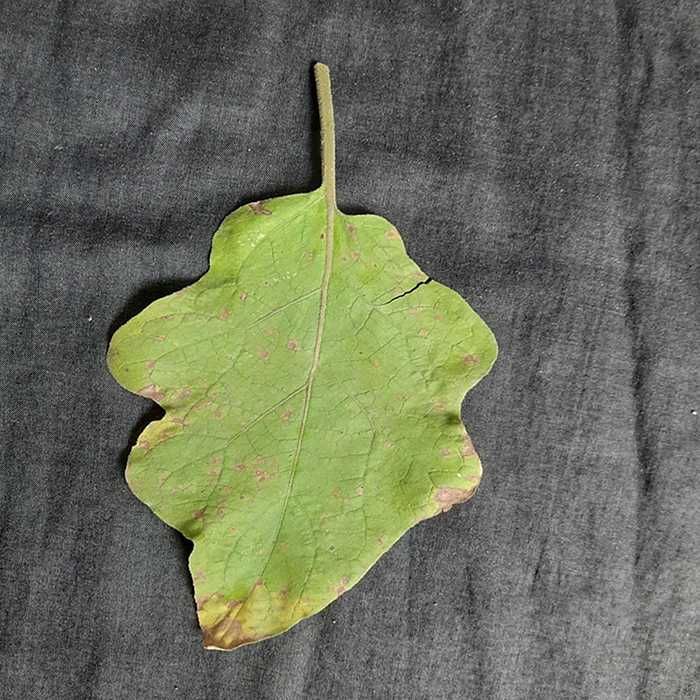
Plant: Eggplant
Label: Eggplant Cercopora leaf spot